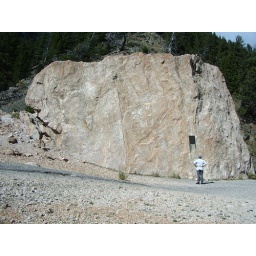
Boulder referenced in sign. Note the size of person standing in picture.